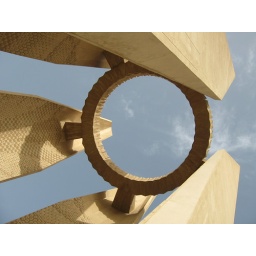
The top of a cool-looking monument built to commemorate Russian &amp;amp; Egyptian collaboration in building the Aswan dam.